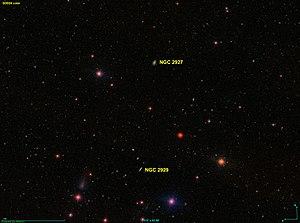
Image créée à l'aide du logiciel Aladin Sky Atlas du Centre de Données astronomiques de Strasbourg et des données publiques en format FIT de SDSS (Sloan Digital Sky Survey).
NGC 2929 est une galaxie spirale située dans la constellation du Lion à environ 342 millions d'années-lumière de la Voie lactée. Elle a été découverte par l'astronome prussien Heinrich d'Arrest en 1863.
NGC 2927 est une galaxie spirale barrée située dans la constellation du Lion à environ 344 millions d'années-lumière de la Voie lactée. Elle a été découverte par l'astronome prussien Heinrich d'Arrest en 1863. Le professeur Seligman et la base de données NASA/IPAC classent cette galaxie comme une spirale intermédiaire. Pourtant, la barre qui traverse le centre de celle-ci est nettement visible sur l'image de l'étude SDSS, ainsi la classification de spirale barrée par Wolfgang Steinicke et HyperLeda semble plus approprié.